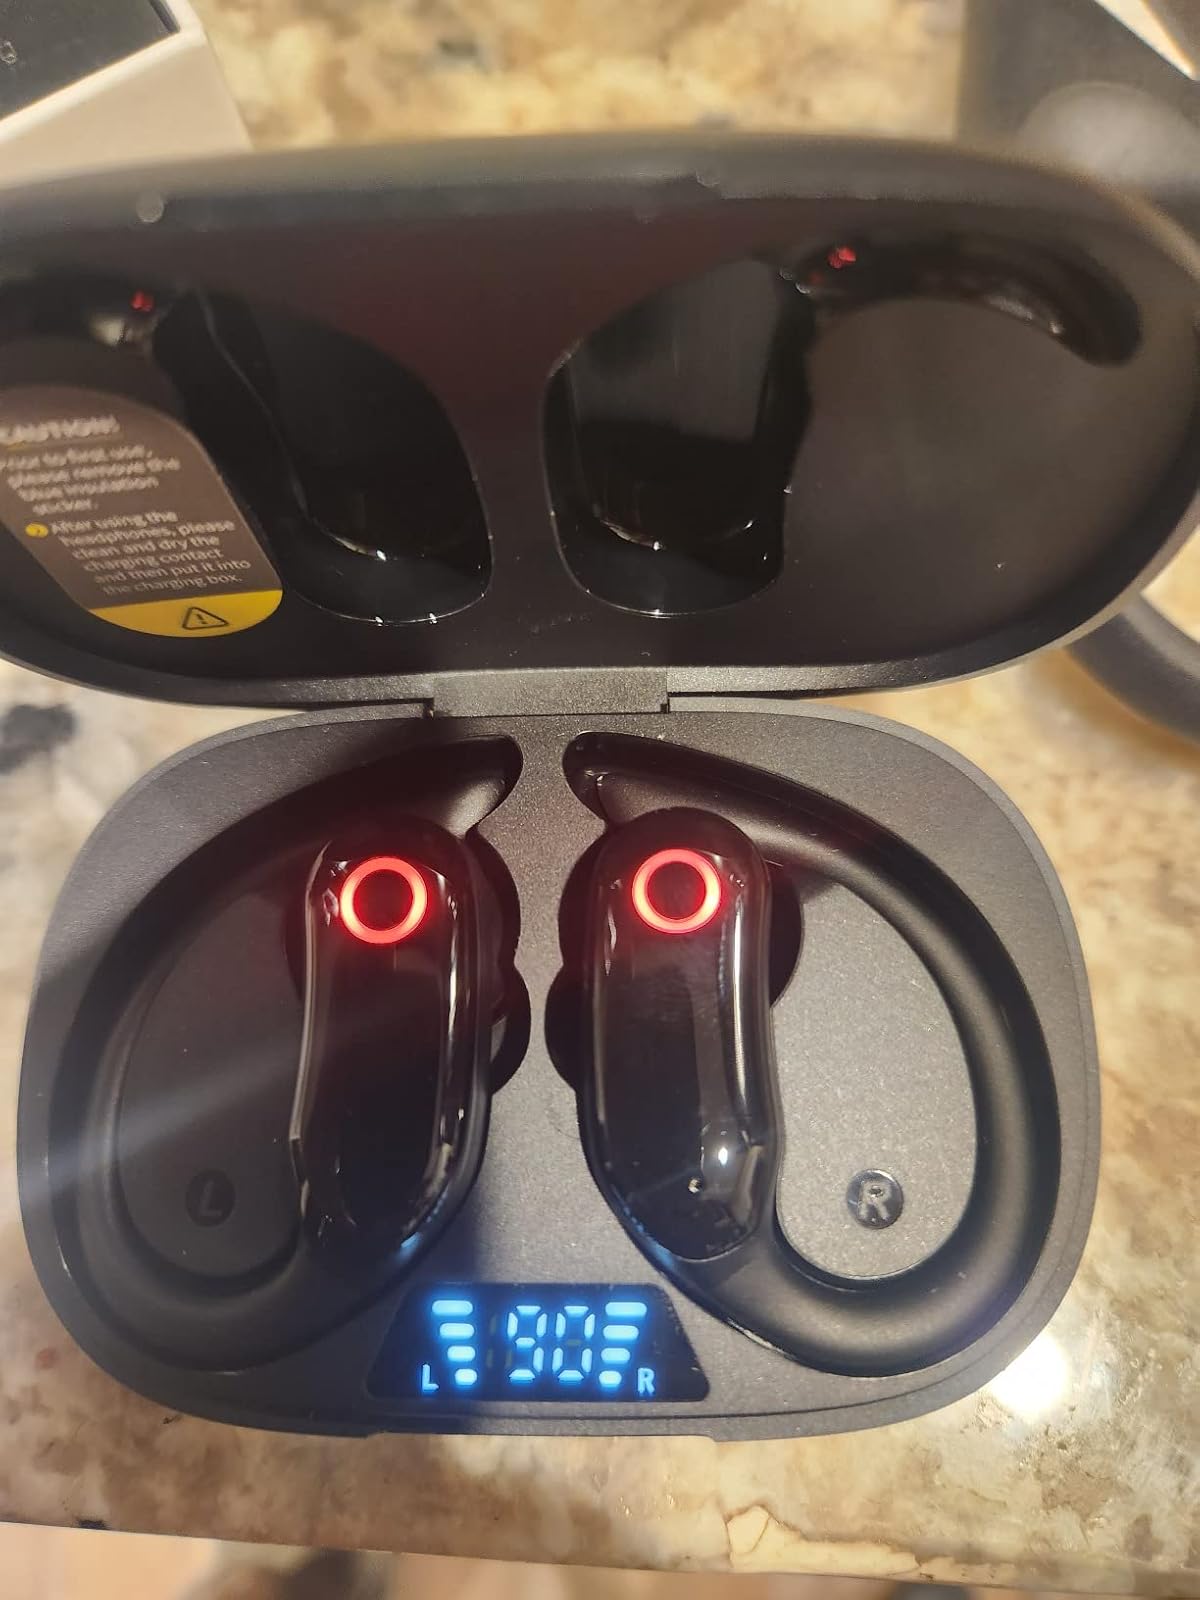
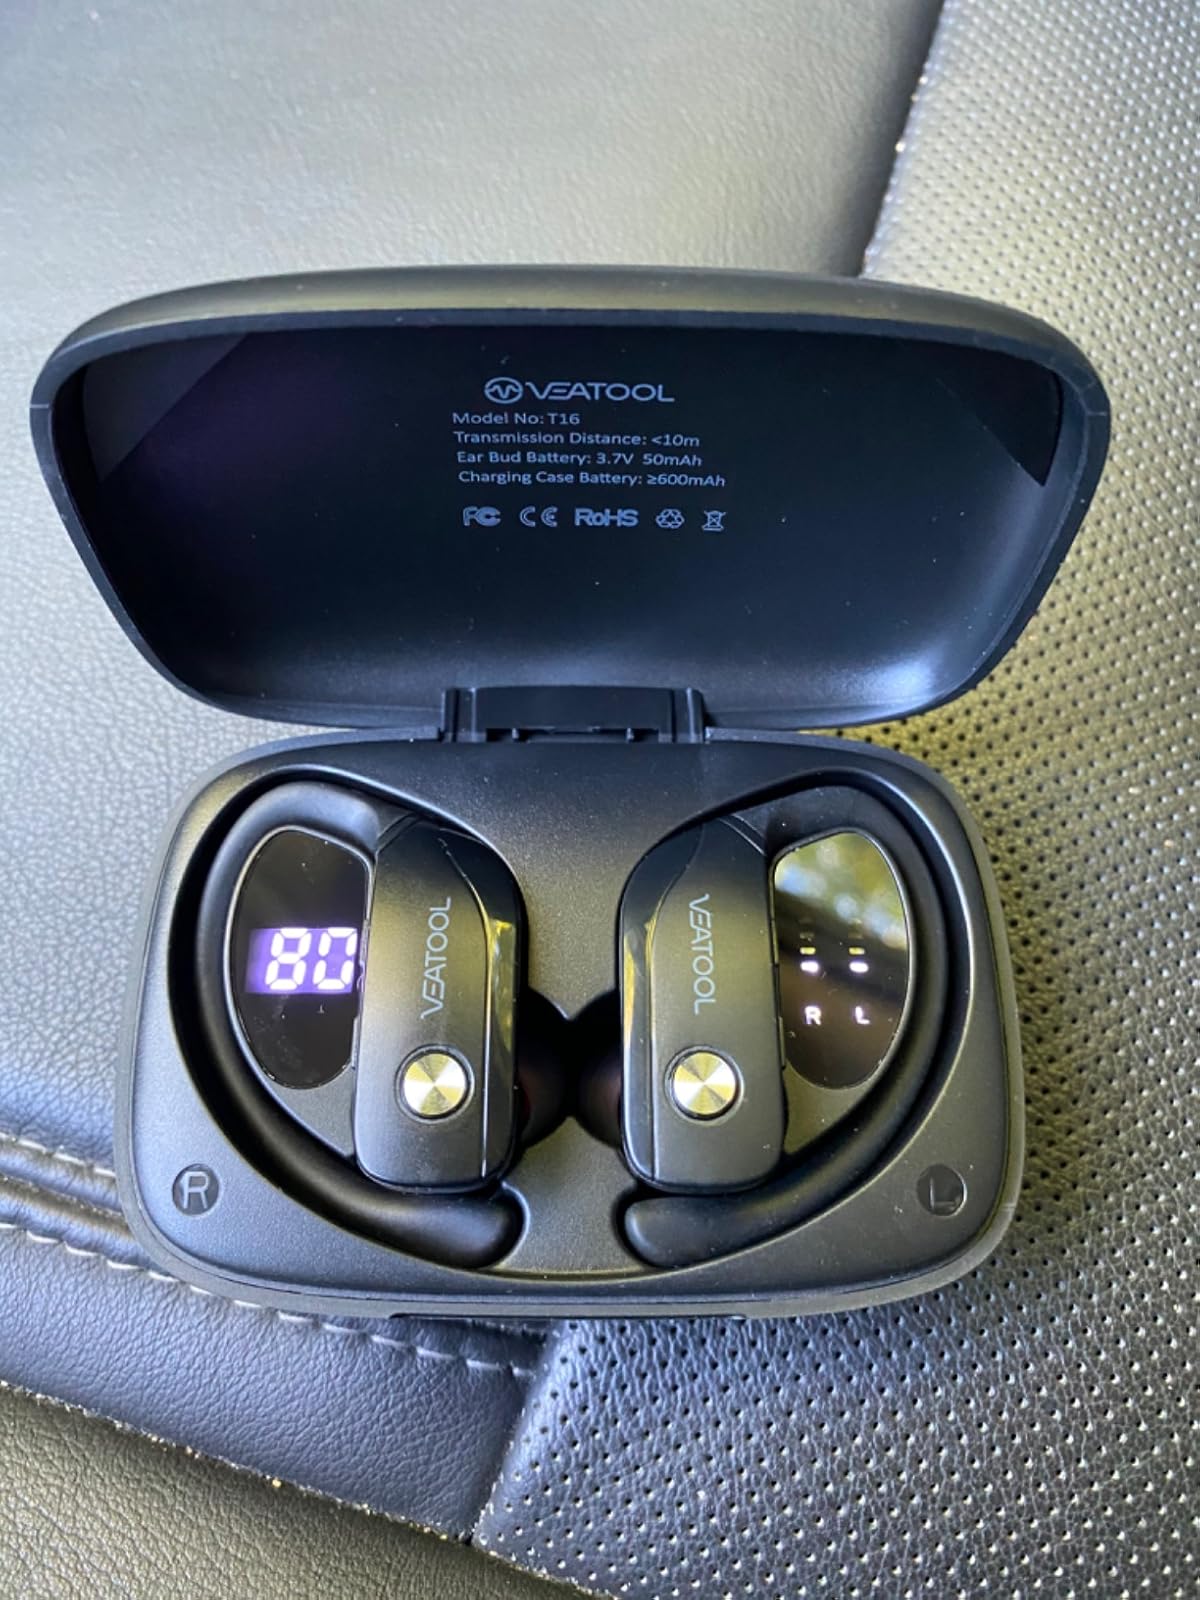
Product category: earbuds
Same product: no